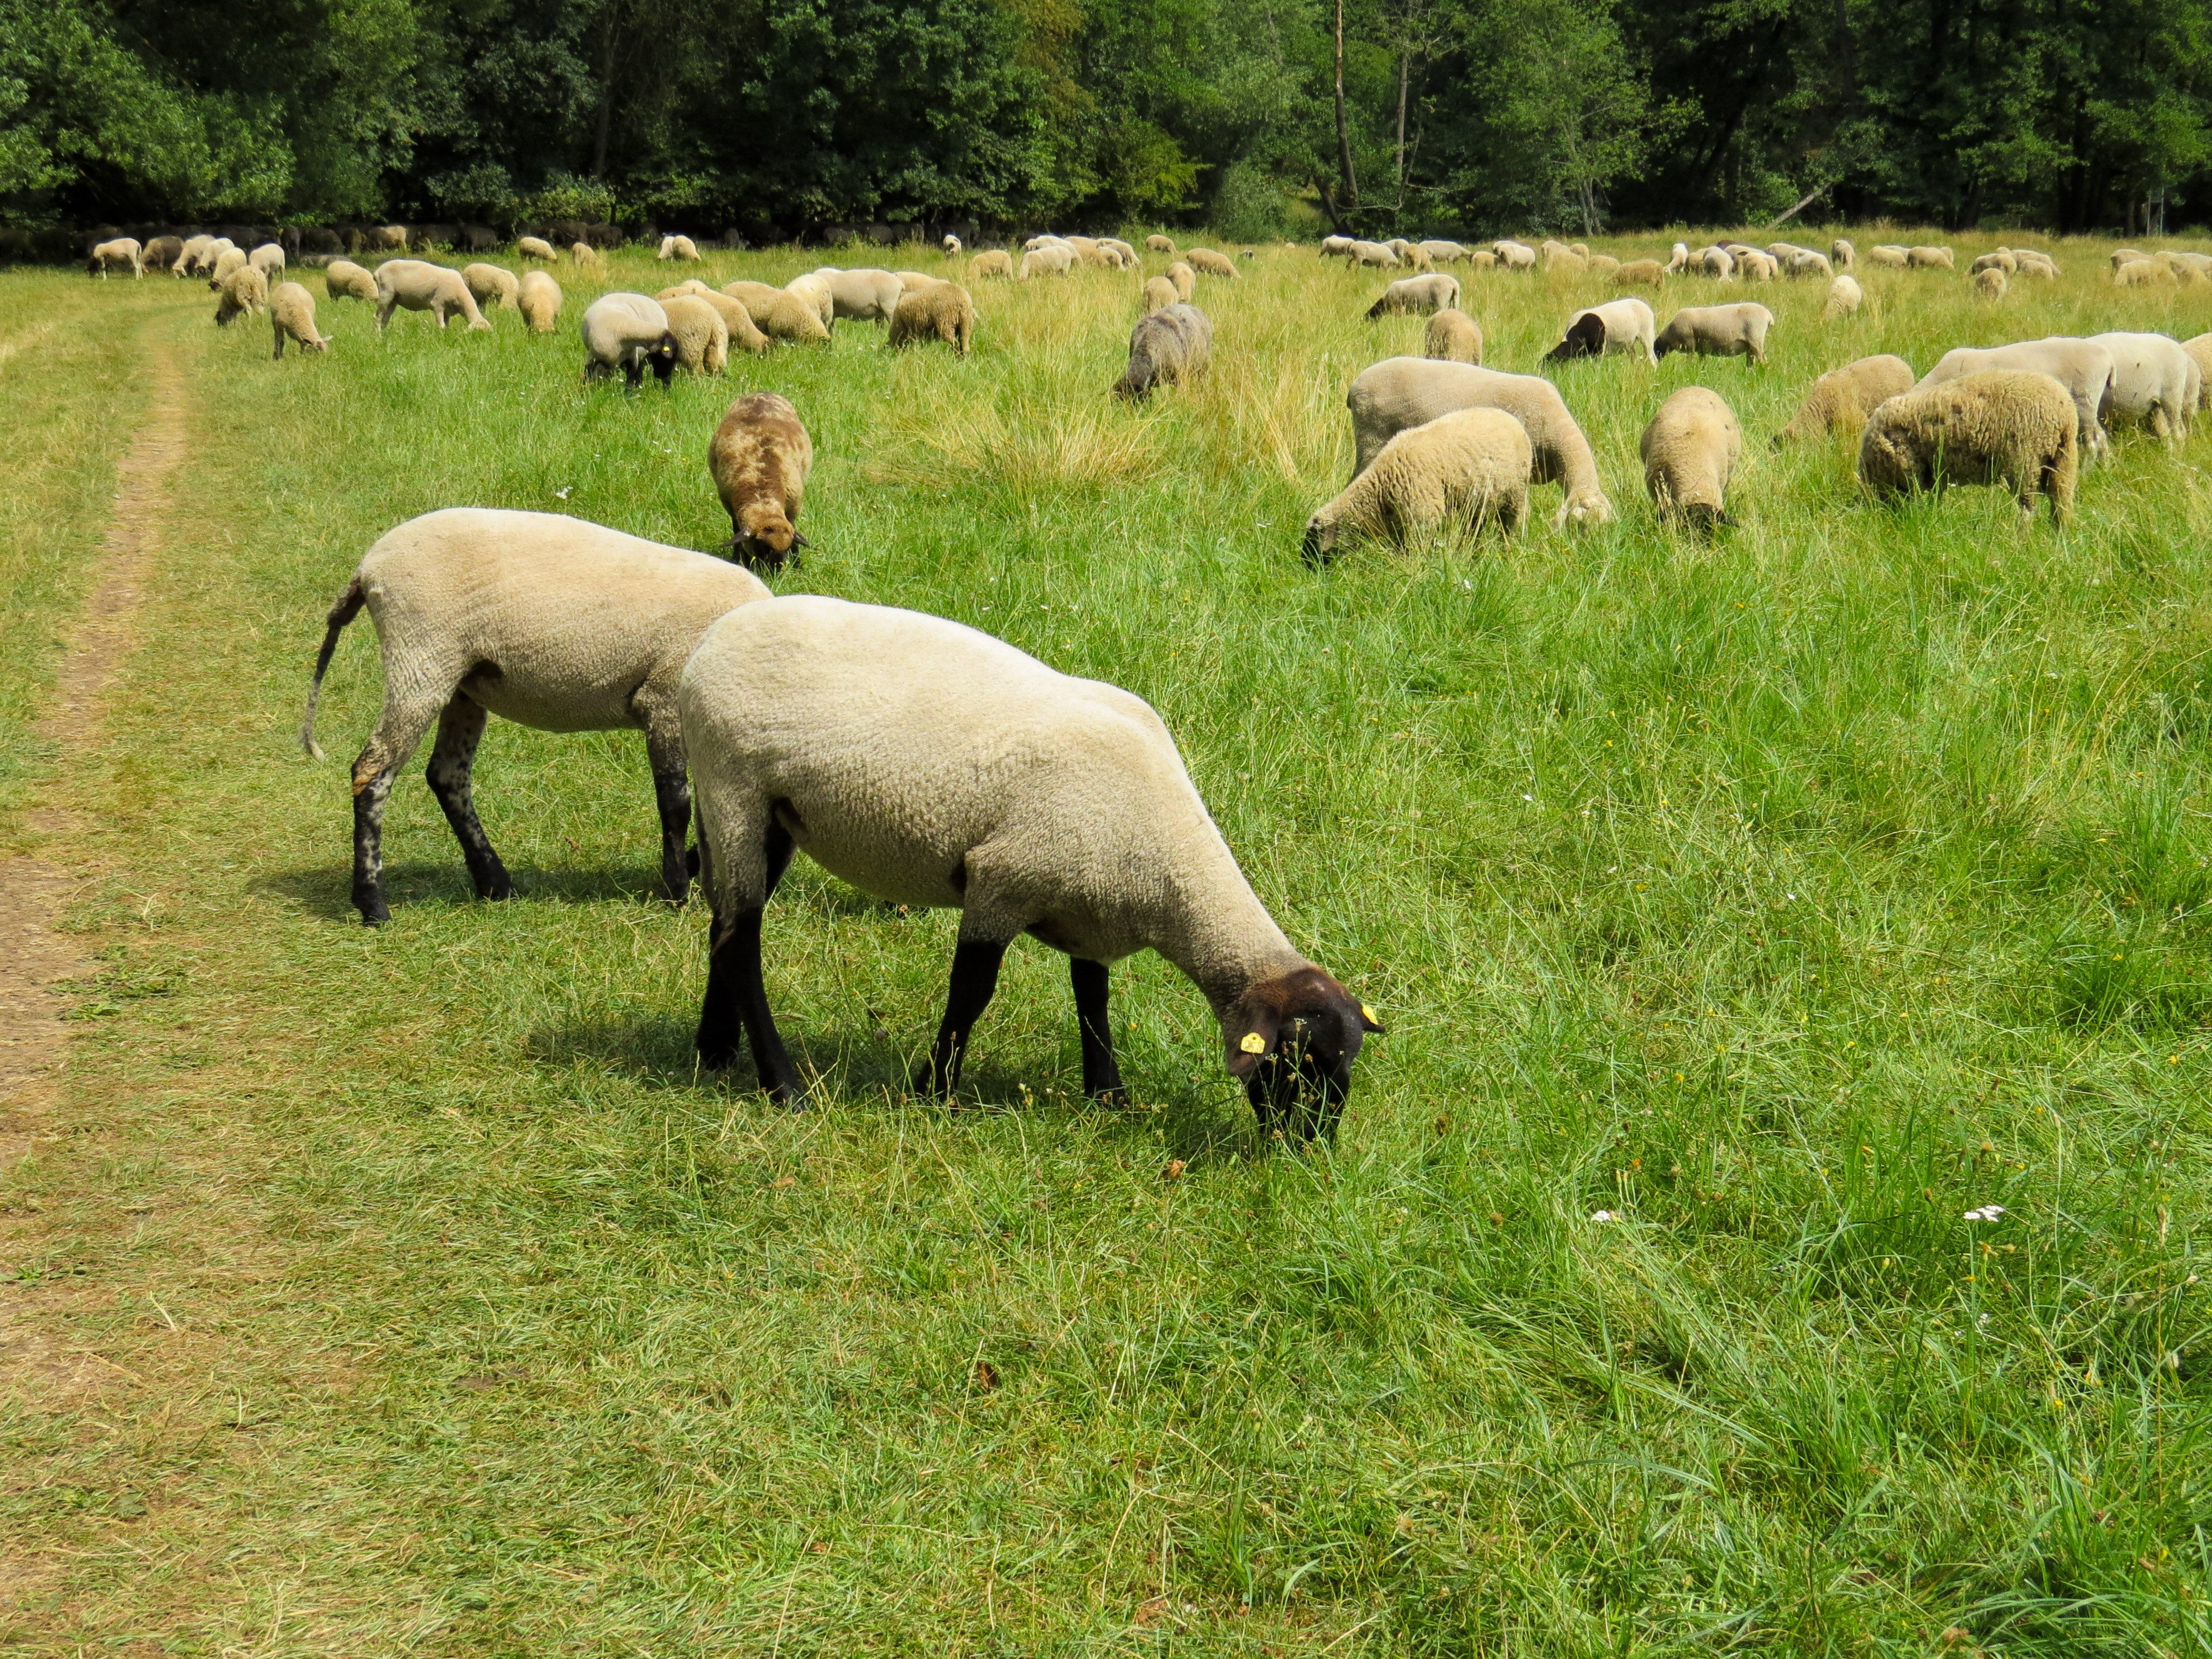
grass, field, farm, meadow, flock, wildlife, herd, pasture, grazing, sheep, mammal, wool, fauna, flock of sheep, grassland, sheeps, rural area